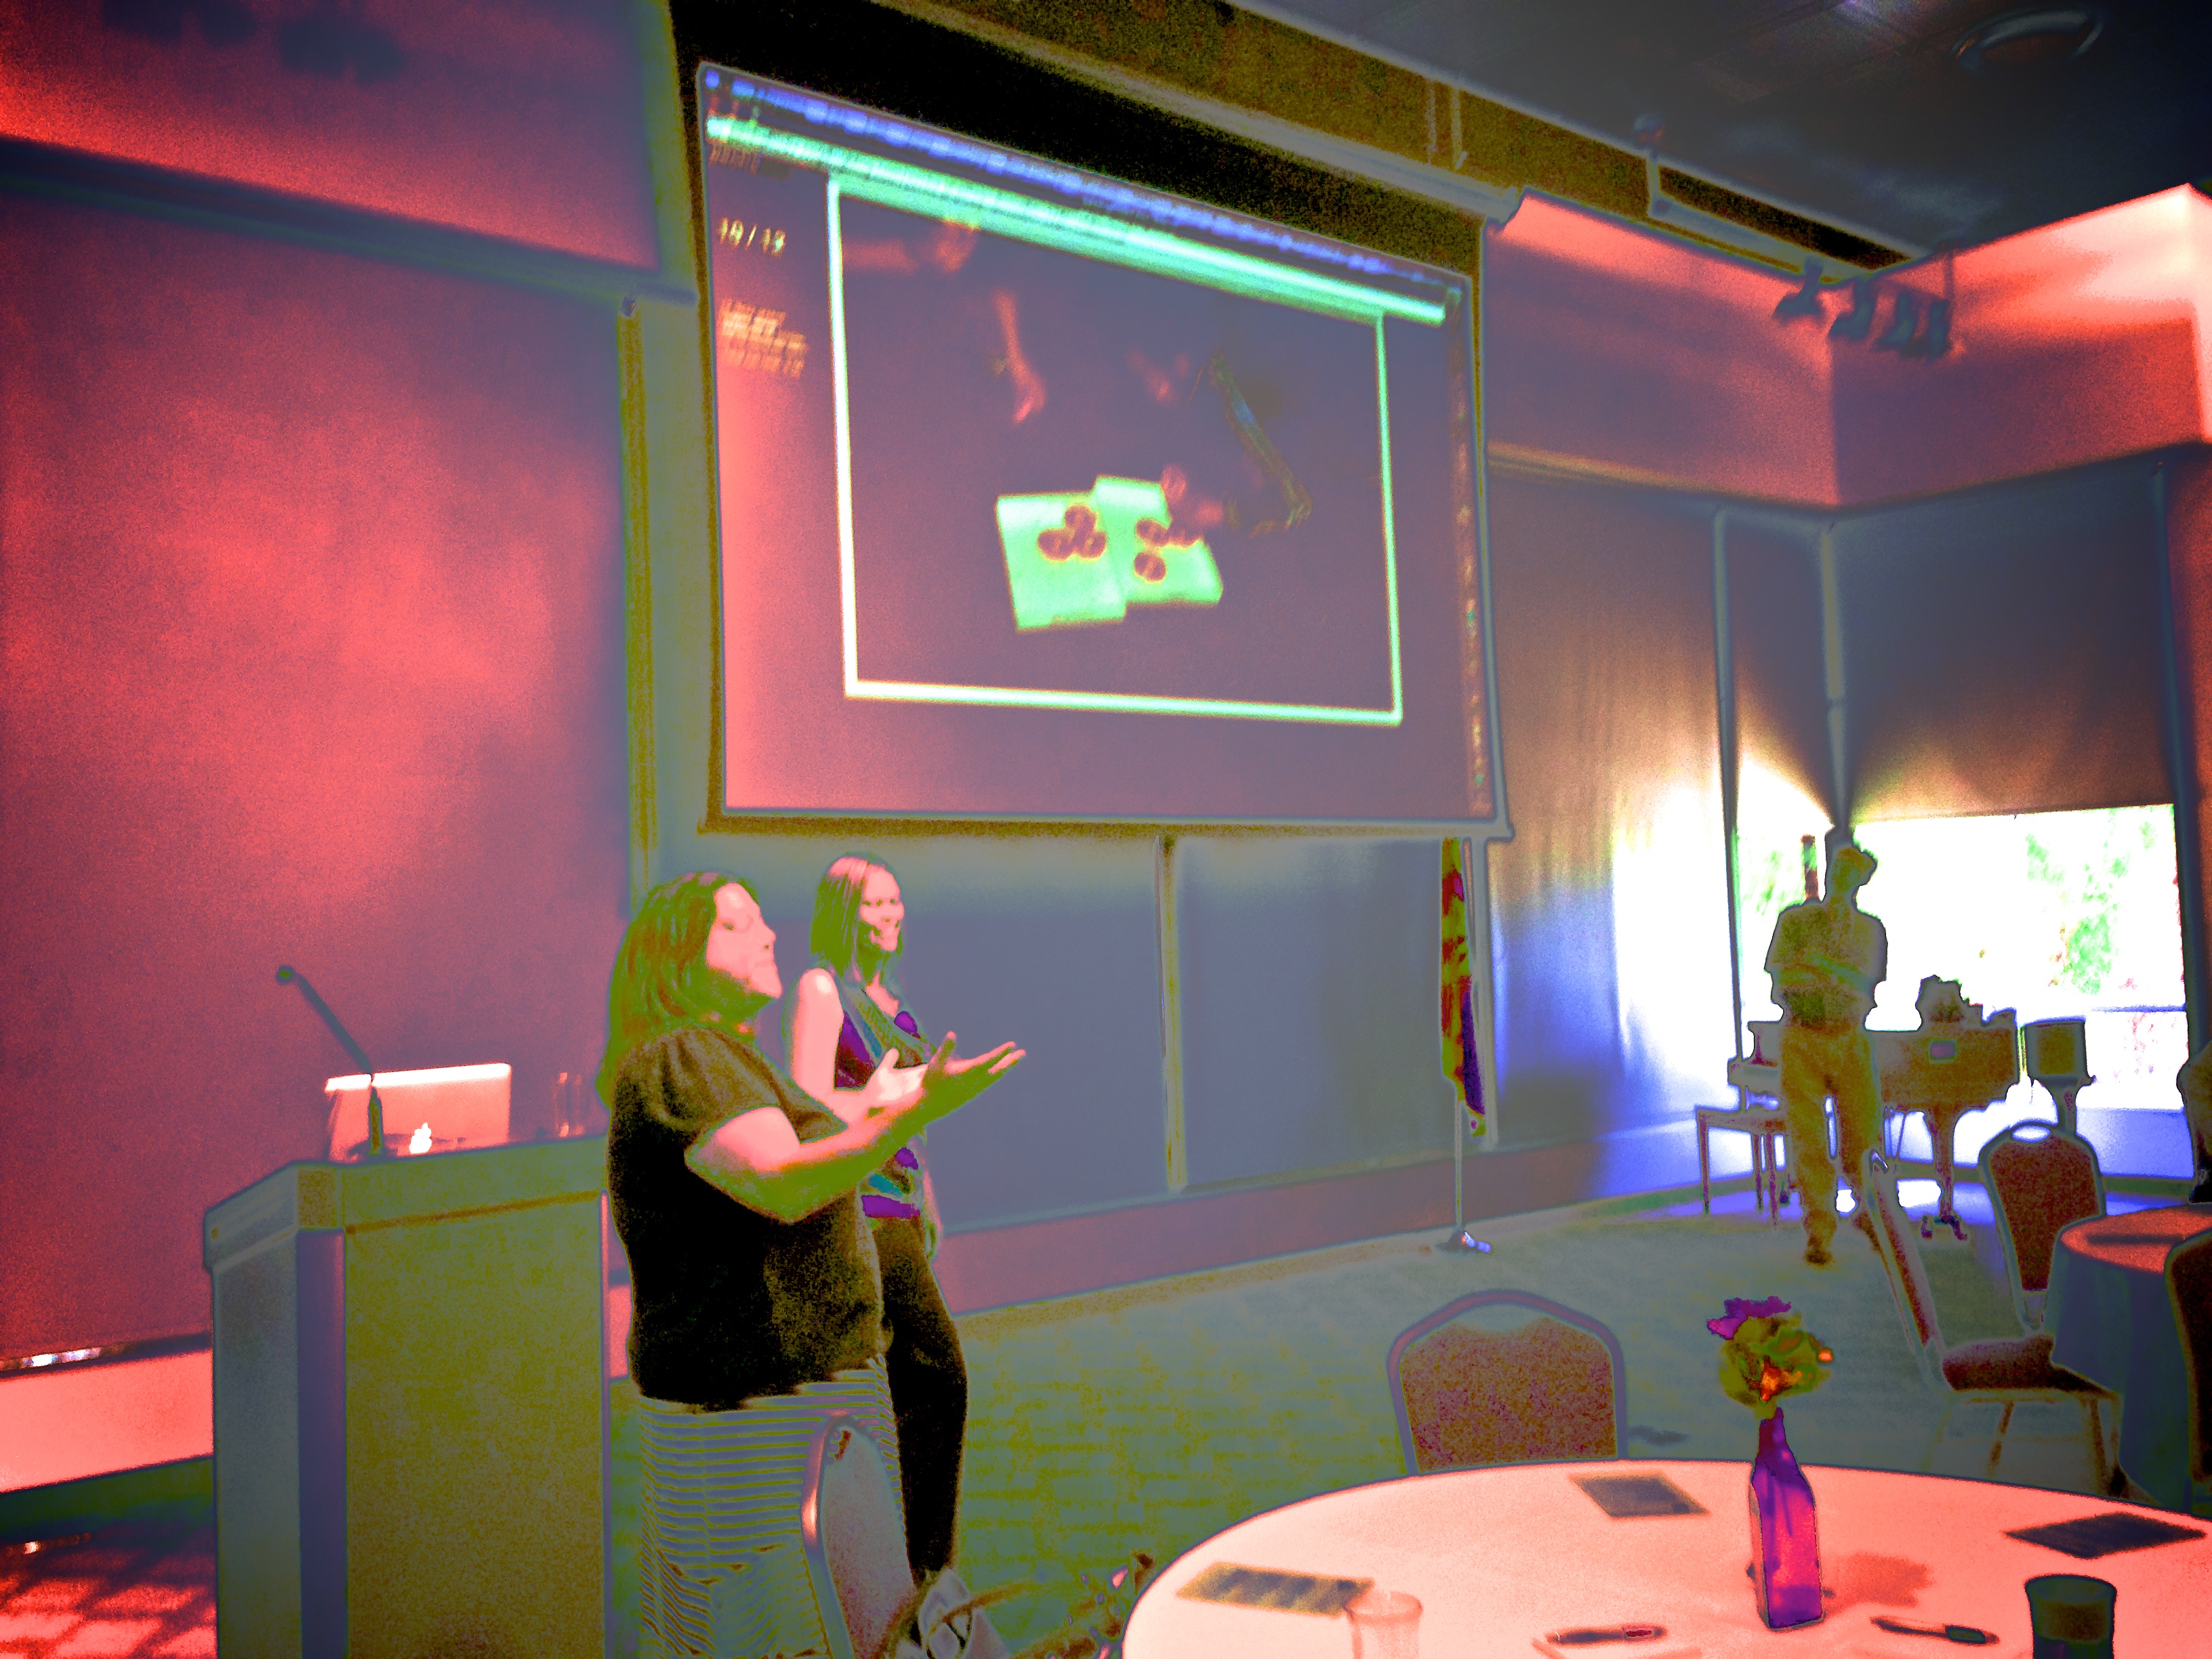
room, interior design, stage, pechaflickr